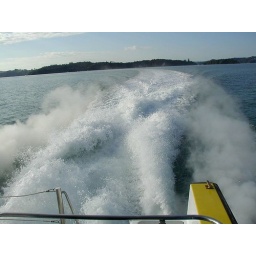
Dolphin watch boats are powered by water jets rather than propellors to protect the animals.